Alex Gilbert (adoption advocate)

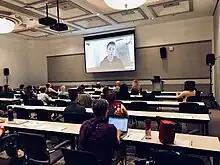

The following year, Gilbert was nominated for Young New Zealander of the Year for 2019, as well as a nomination for New Zealander of the Year.